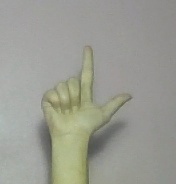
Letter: laam